Chifeng

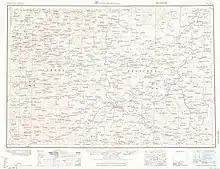
Map including Chifeng (labeled as CH'IH-FENG (WU-LAN-HA-TA)) (AMS, 1951)

Chifeng has three districts, two counties and seven banners: